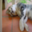
Label: cat